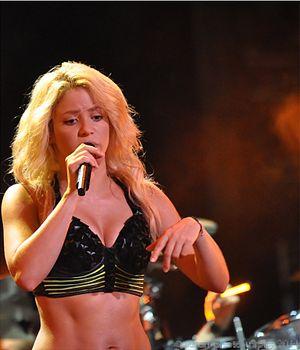
Shakira [ ʃaˈkiɾa], de son nom complet Shakira Isabel Mebarak Ripoll, née le 2 février 1977 à Barranquilla, est une auteure-compositrice-interprète colombienne.